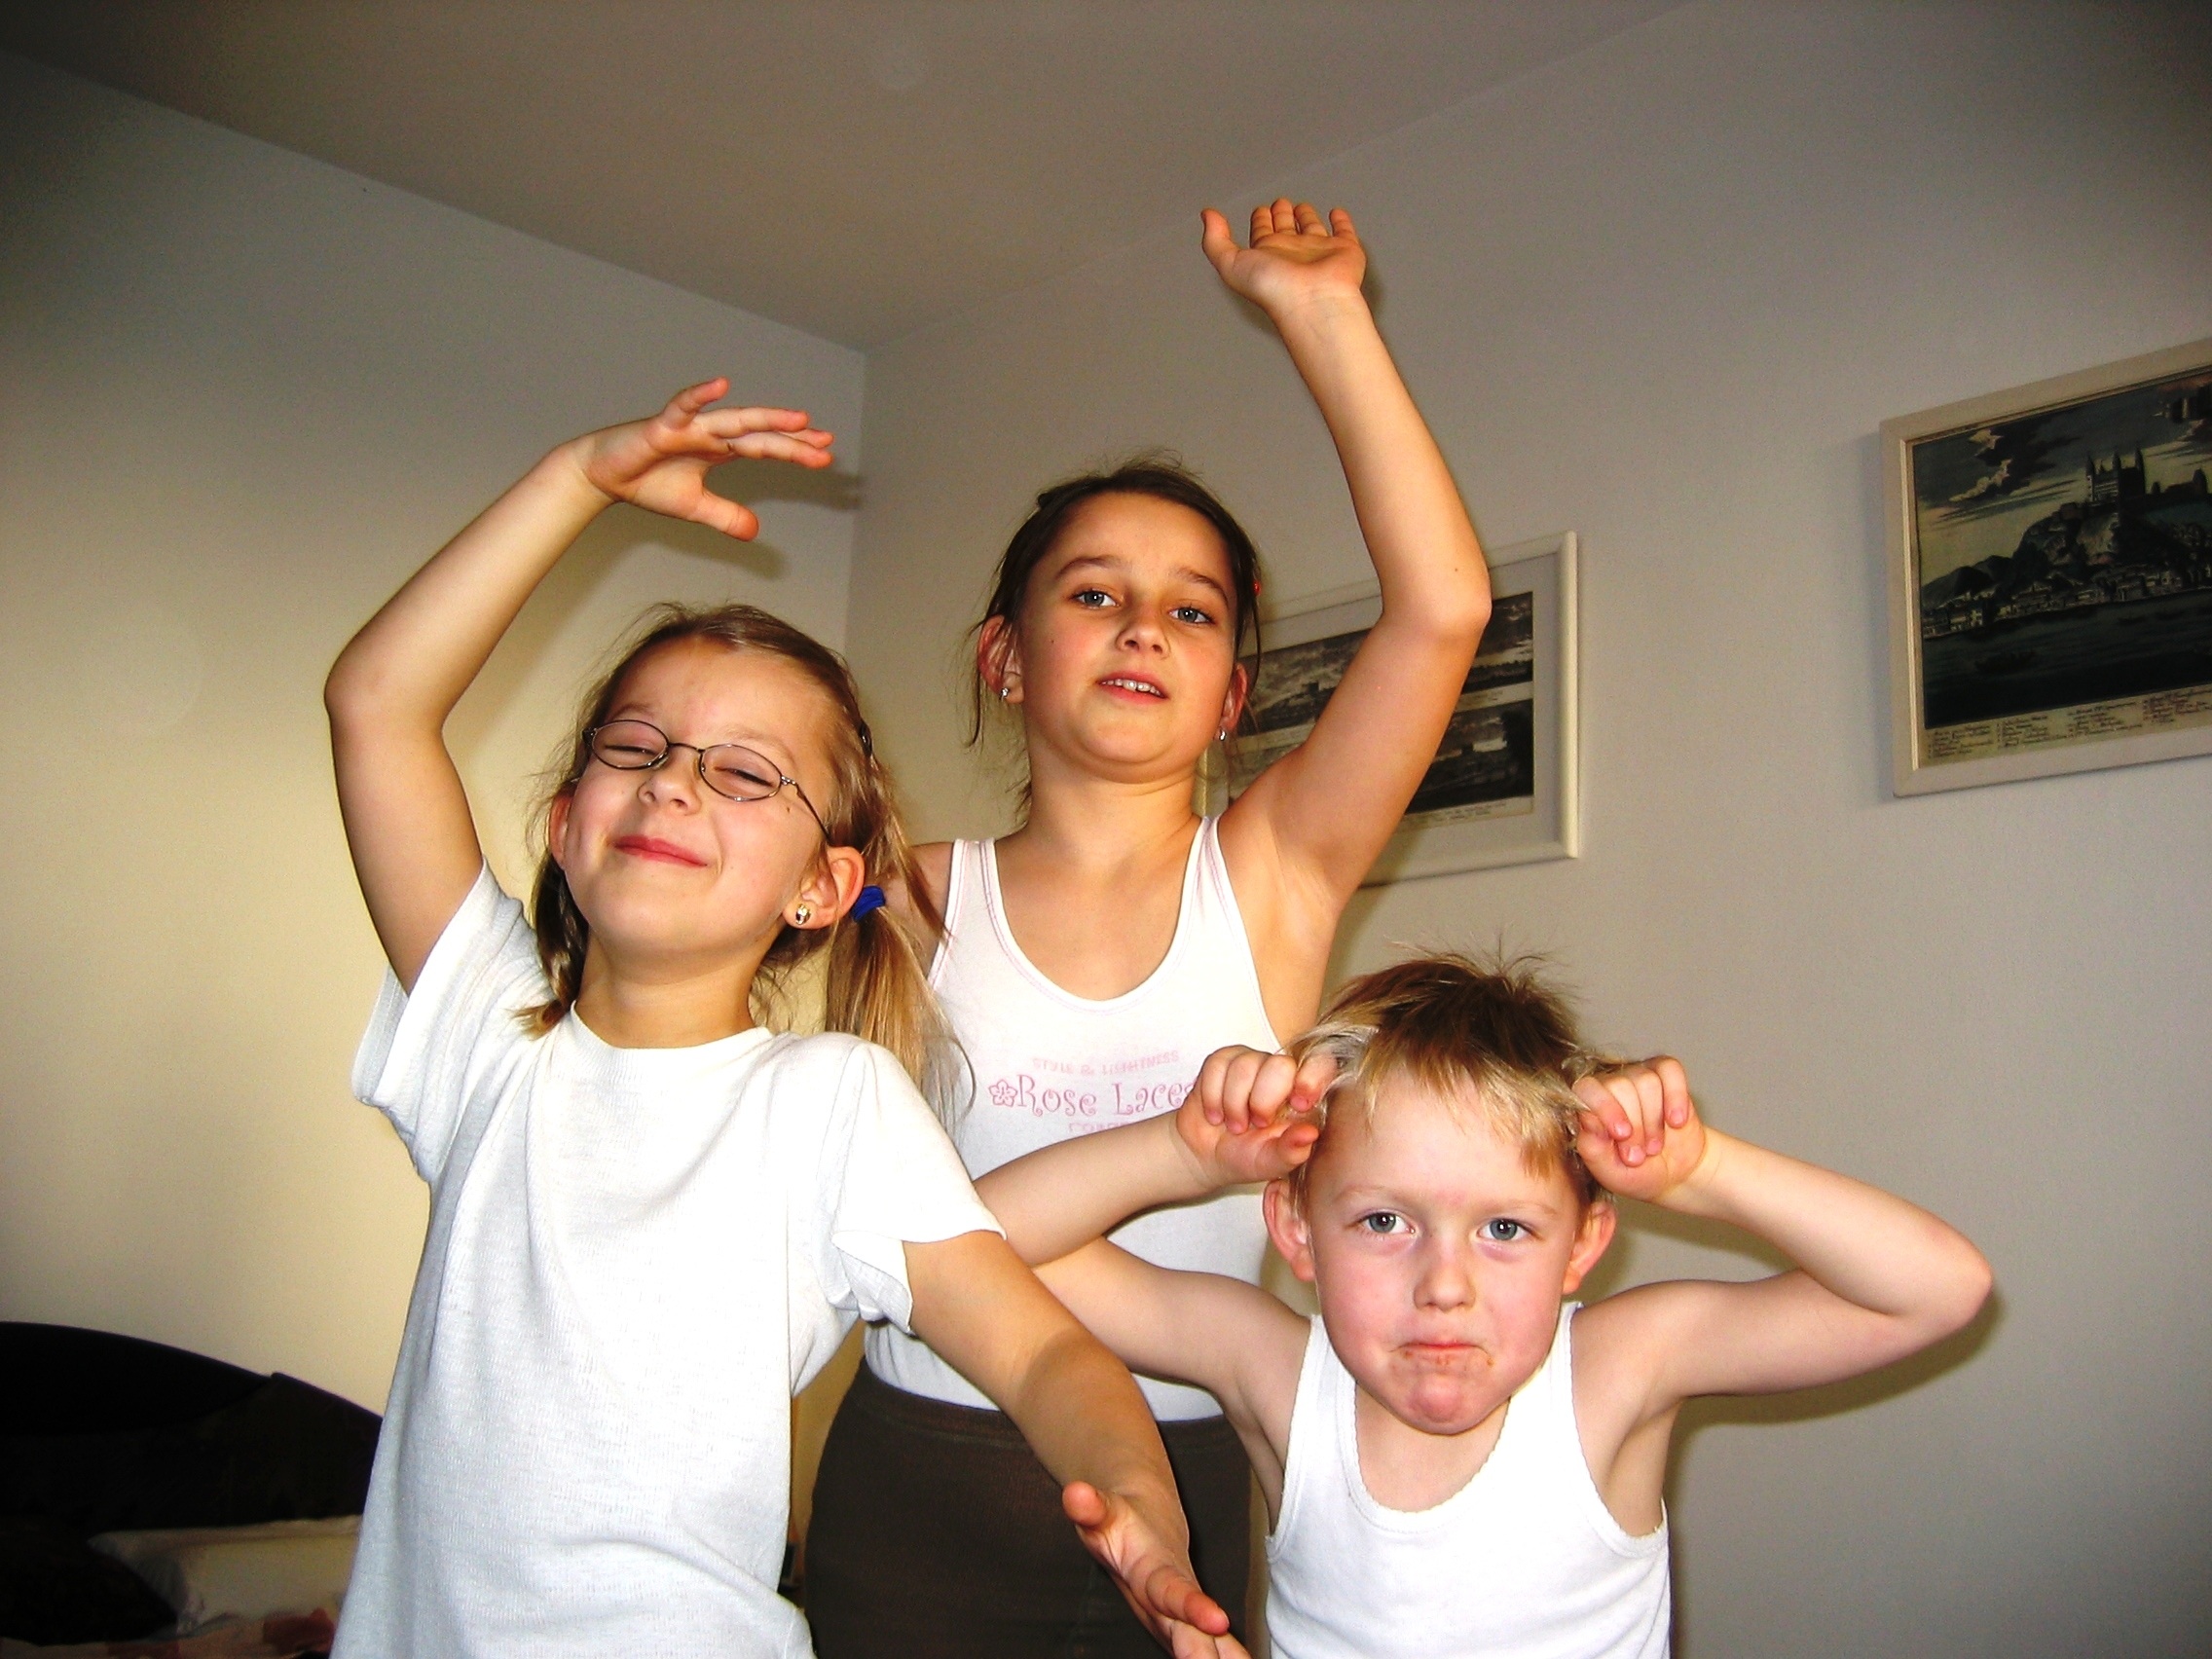
people, dance, family, children, sports, funny, event, performing arts, blbinky